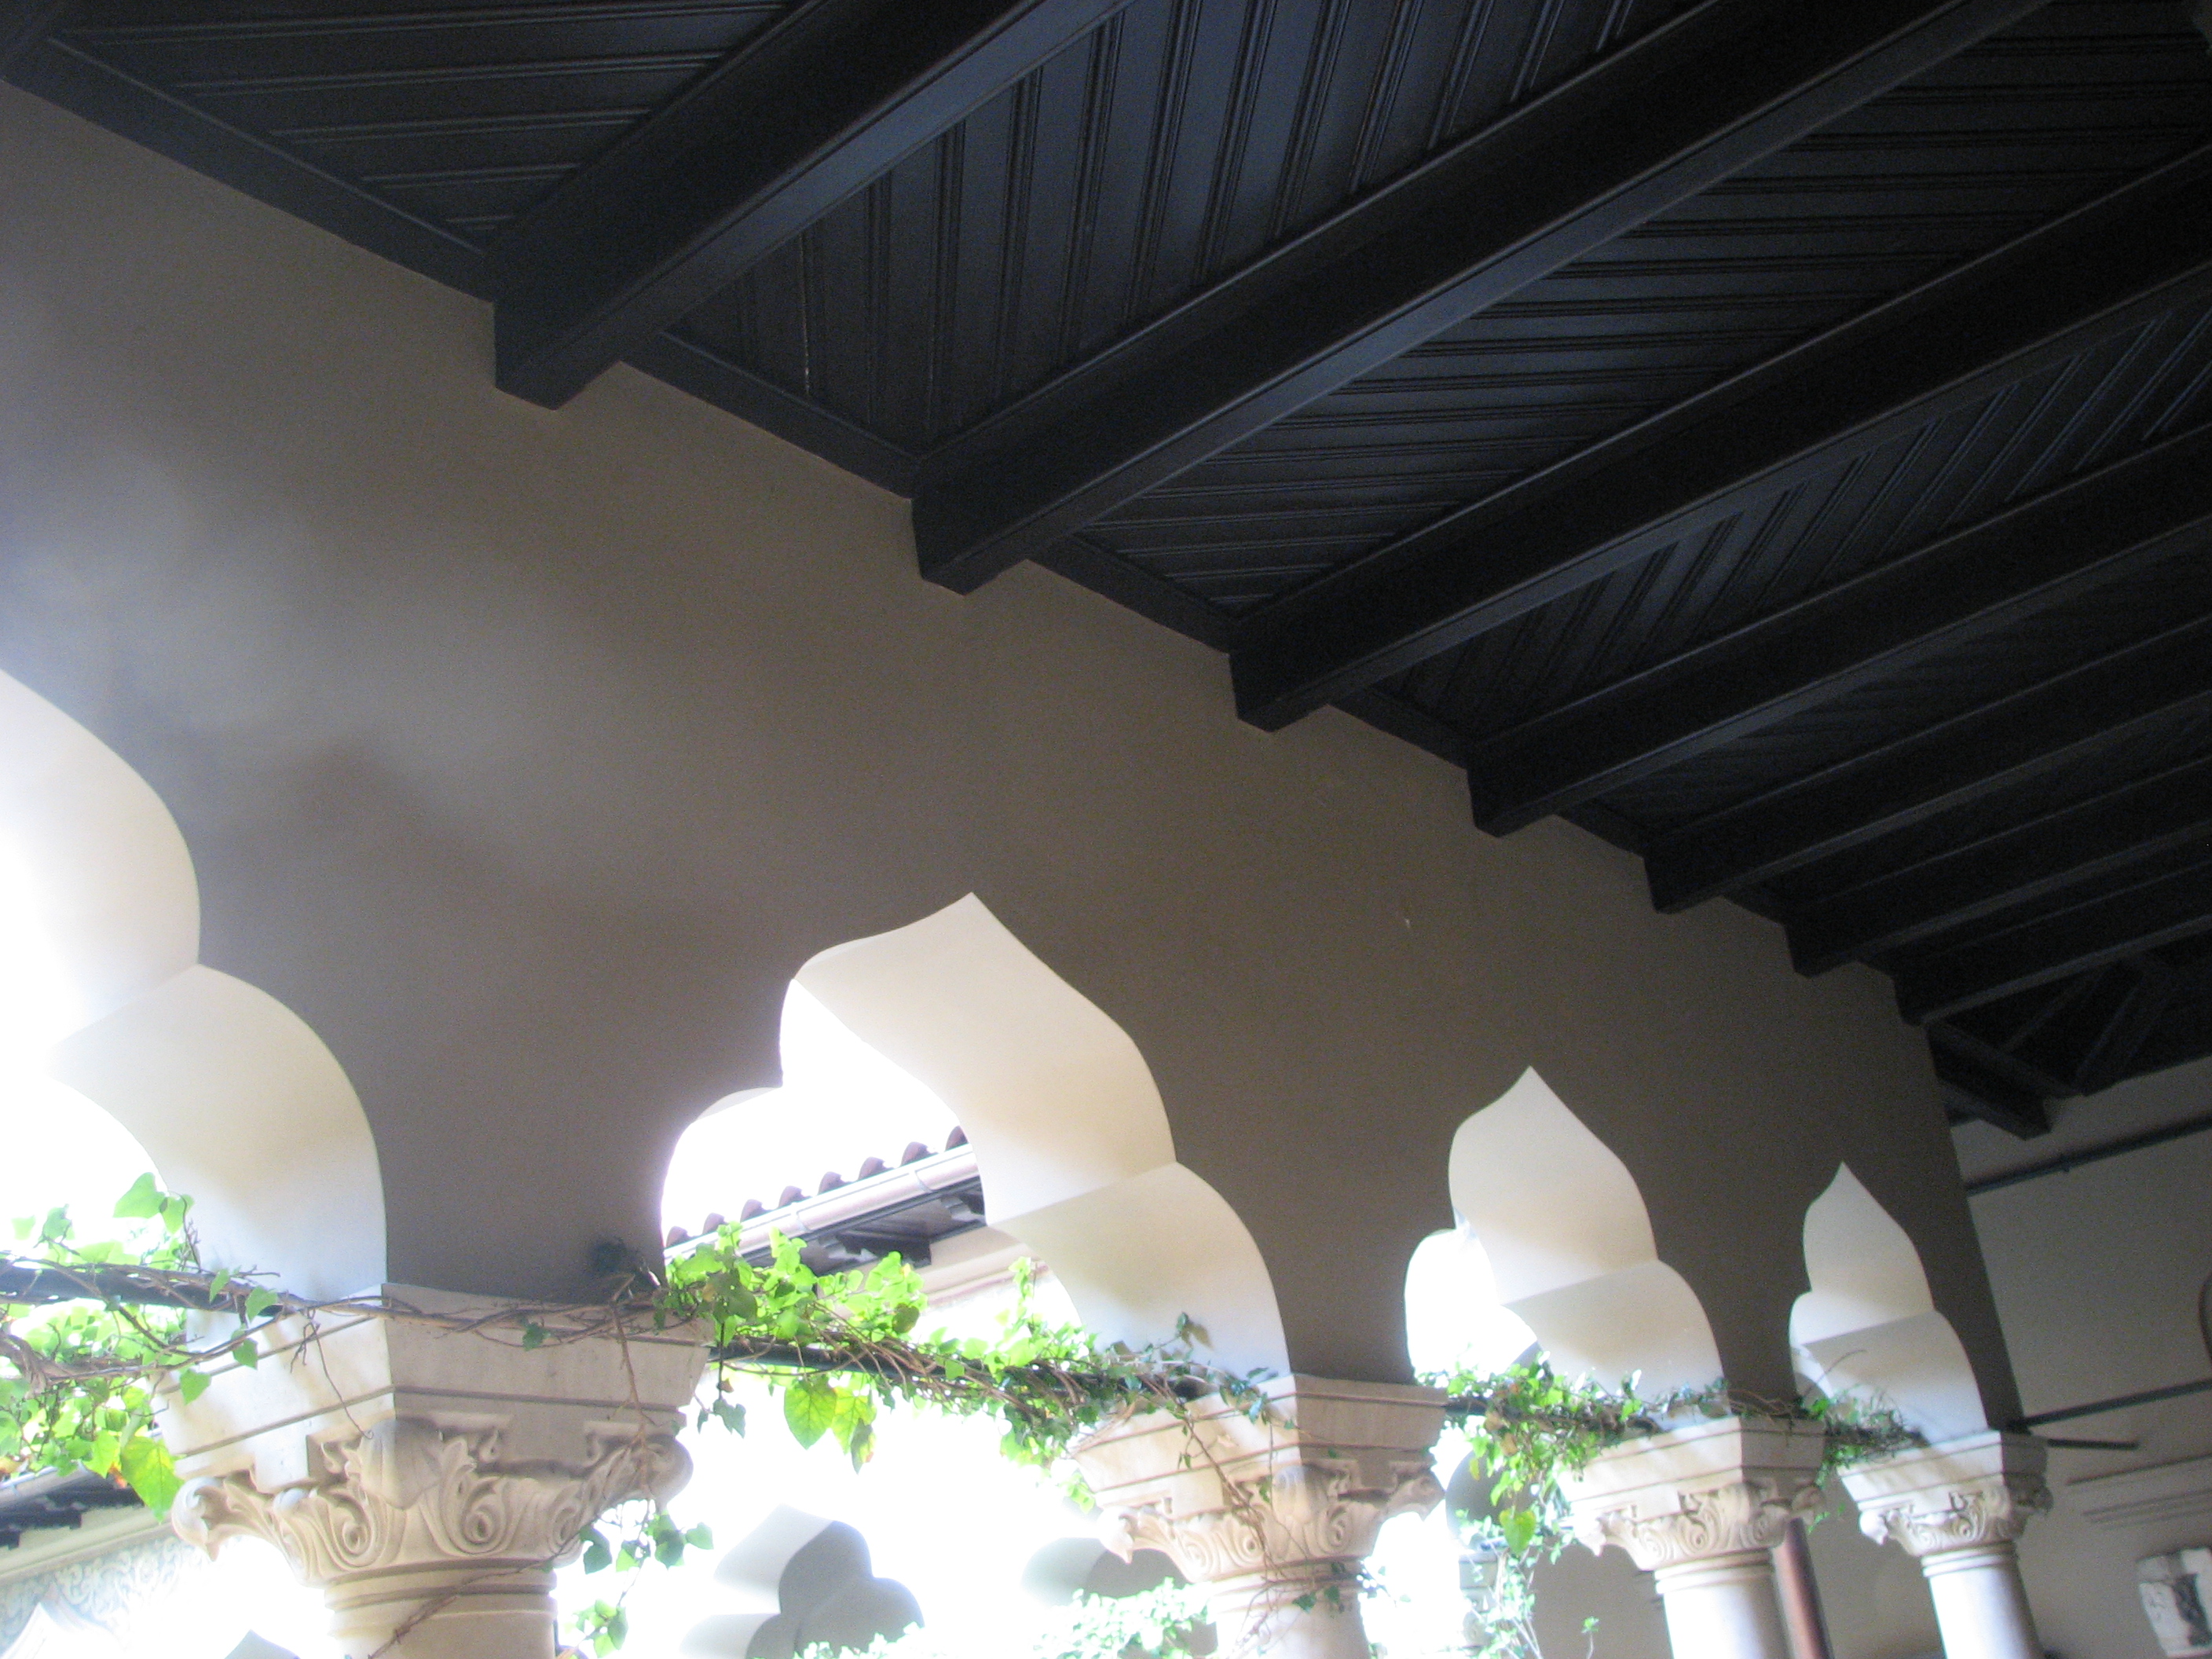
architecture, structure, photography, building, photo, europe, arch, ceiling, column, religion, church, christian, lighting, interior design, photos, religious, free, de, churches, fotografie, christianity, romana, orthodox, eastern, romania, bor, biserica, arhitectura, orthodoxy, romanian, ortodoxa, ortodox, ortodoxia, ortodoxie, ecclesiastical, bisericeasc, cladire, edificiu, stavropoleos, cre tinism, cre tin, daylighting